Answer in natural language. Considering the relative positions, is black glossy countertop (marked B) above or below artistic colourful white paper drawing scenario (marked A)? Choose between the following options: below or above
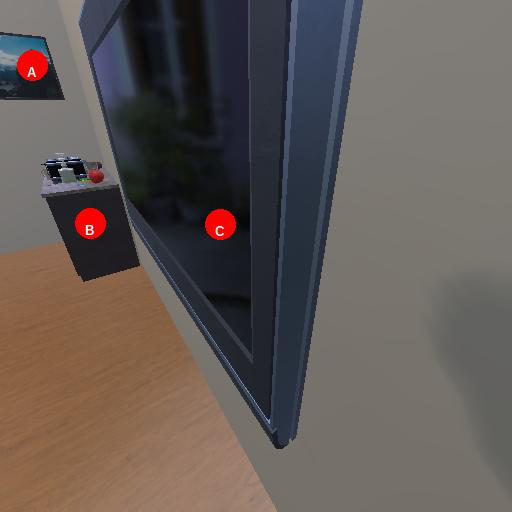
<answer>above</answer>